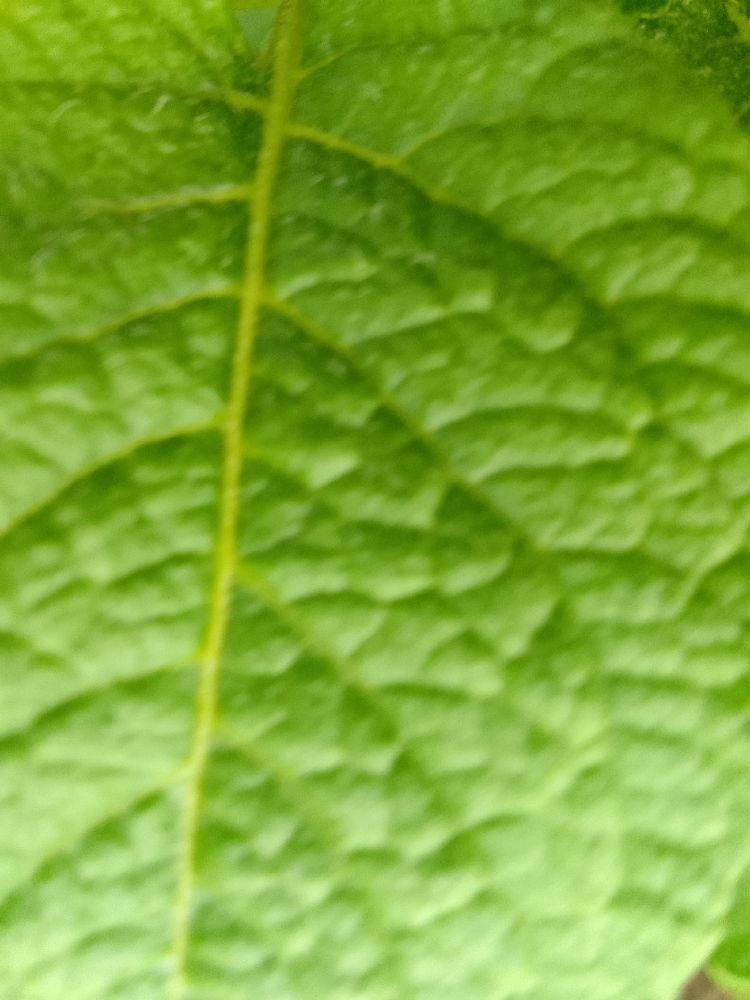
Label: Healthy